Blink (Doctor Who)

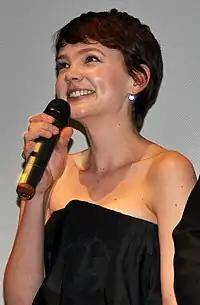
Actress Carey Mulligan (seen here in 2009) appeared in the episode as Sally Sparrow.

"Blink" was directed by Hettie MacDonald, making her the first female director of a "Doctor Who" episode since the Sixth Doctor serial "The Mark of the Rani". Russell T Davies, the series' executive producer, later noted that, due to MacDonald's work, the episode included some of "the most beautiful [visuals] we've ever had". British actress Carey Mulligan was chosen to play Sally Sparrow; Mulligan was reportedly ecstatic to have been cast in the series. She was initially concerned with the fact that Tennant would have little screen time, but after the episode aired was very pleased with the final result.